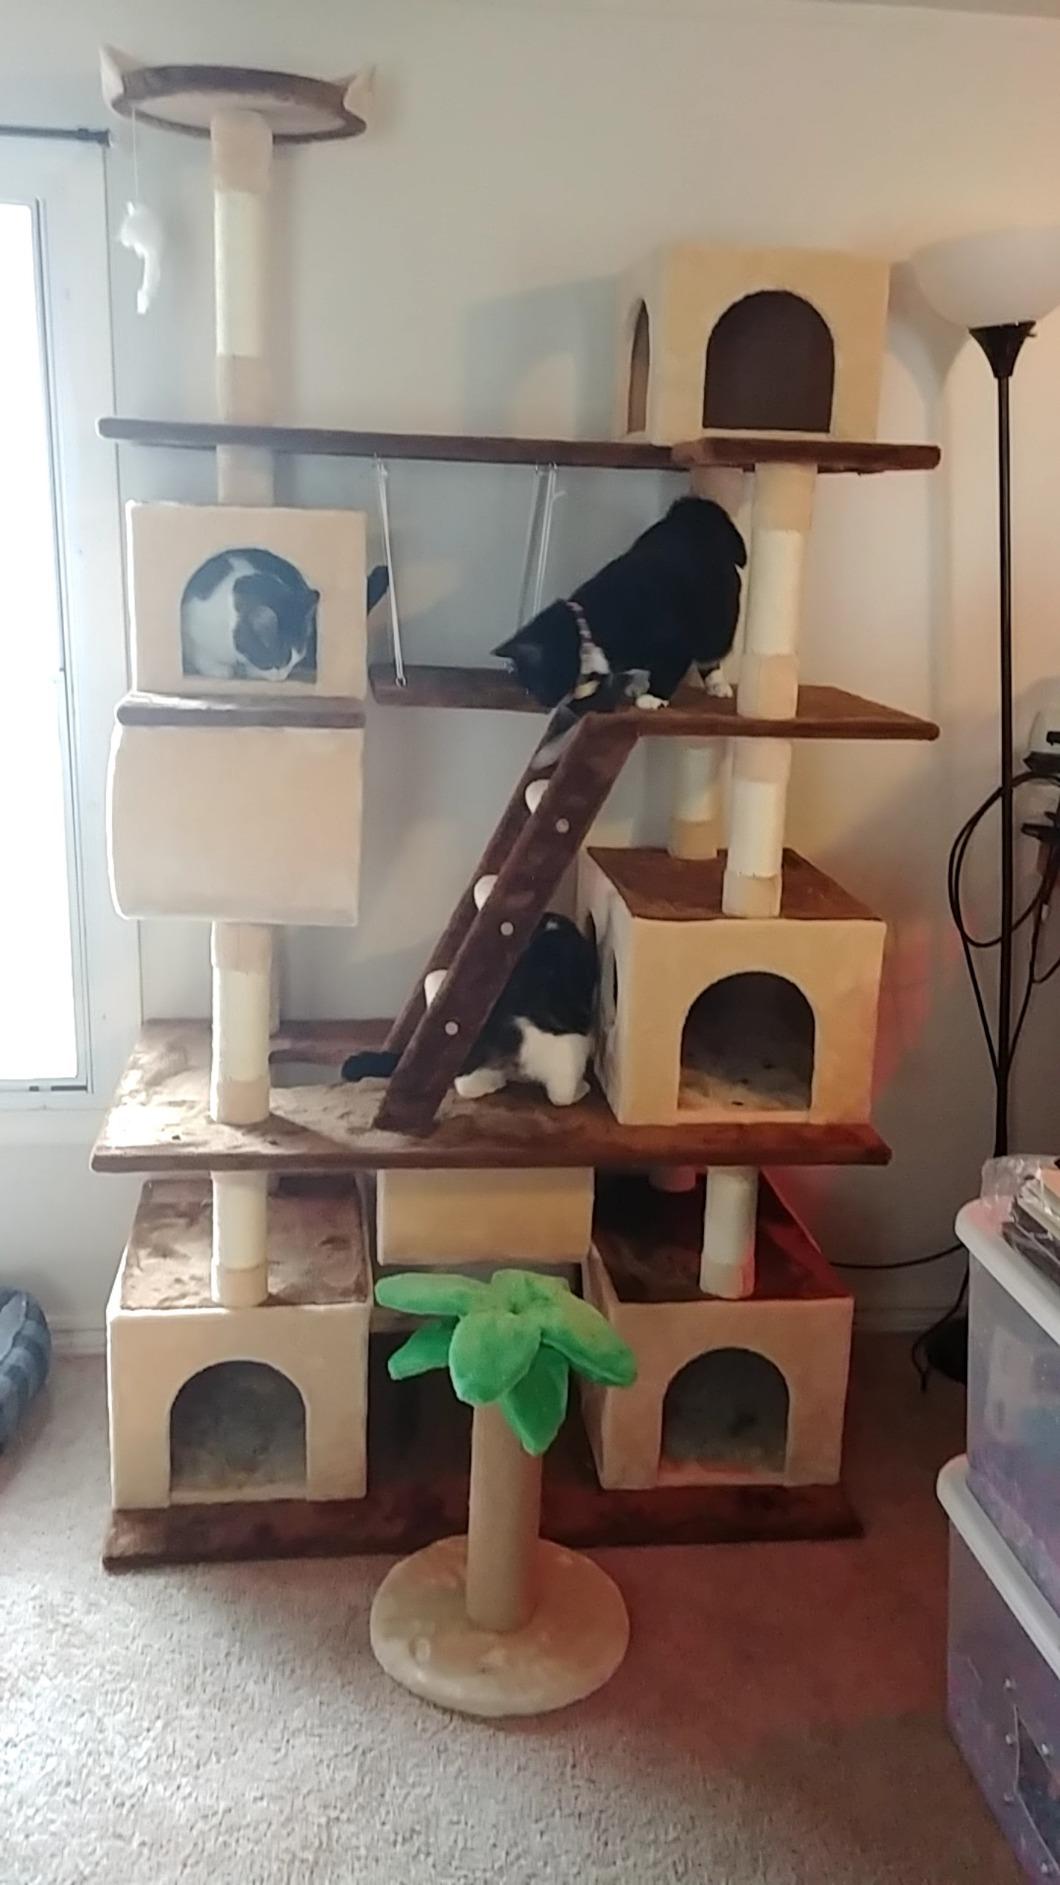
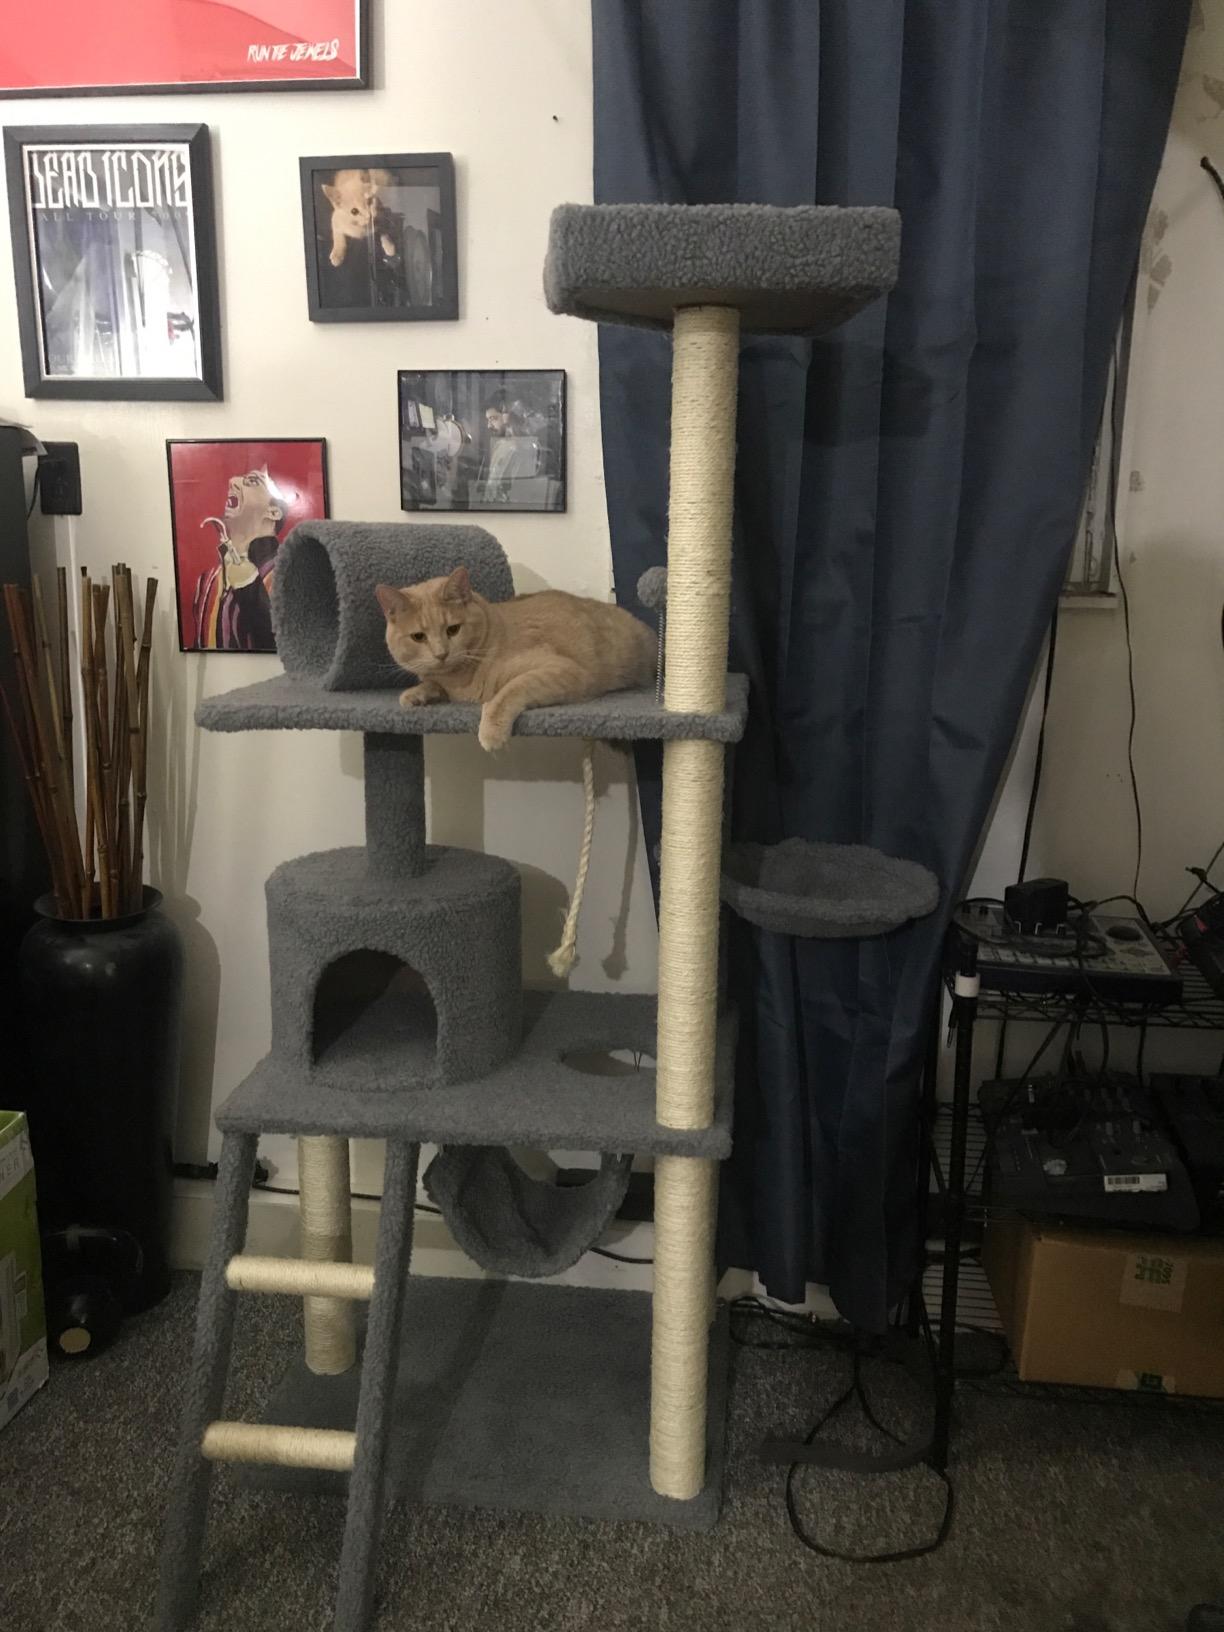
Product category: items_cat tree
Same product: no